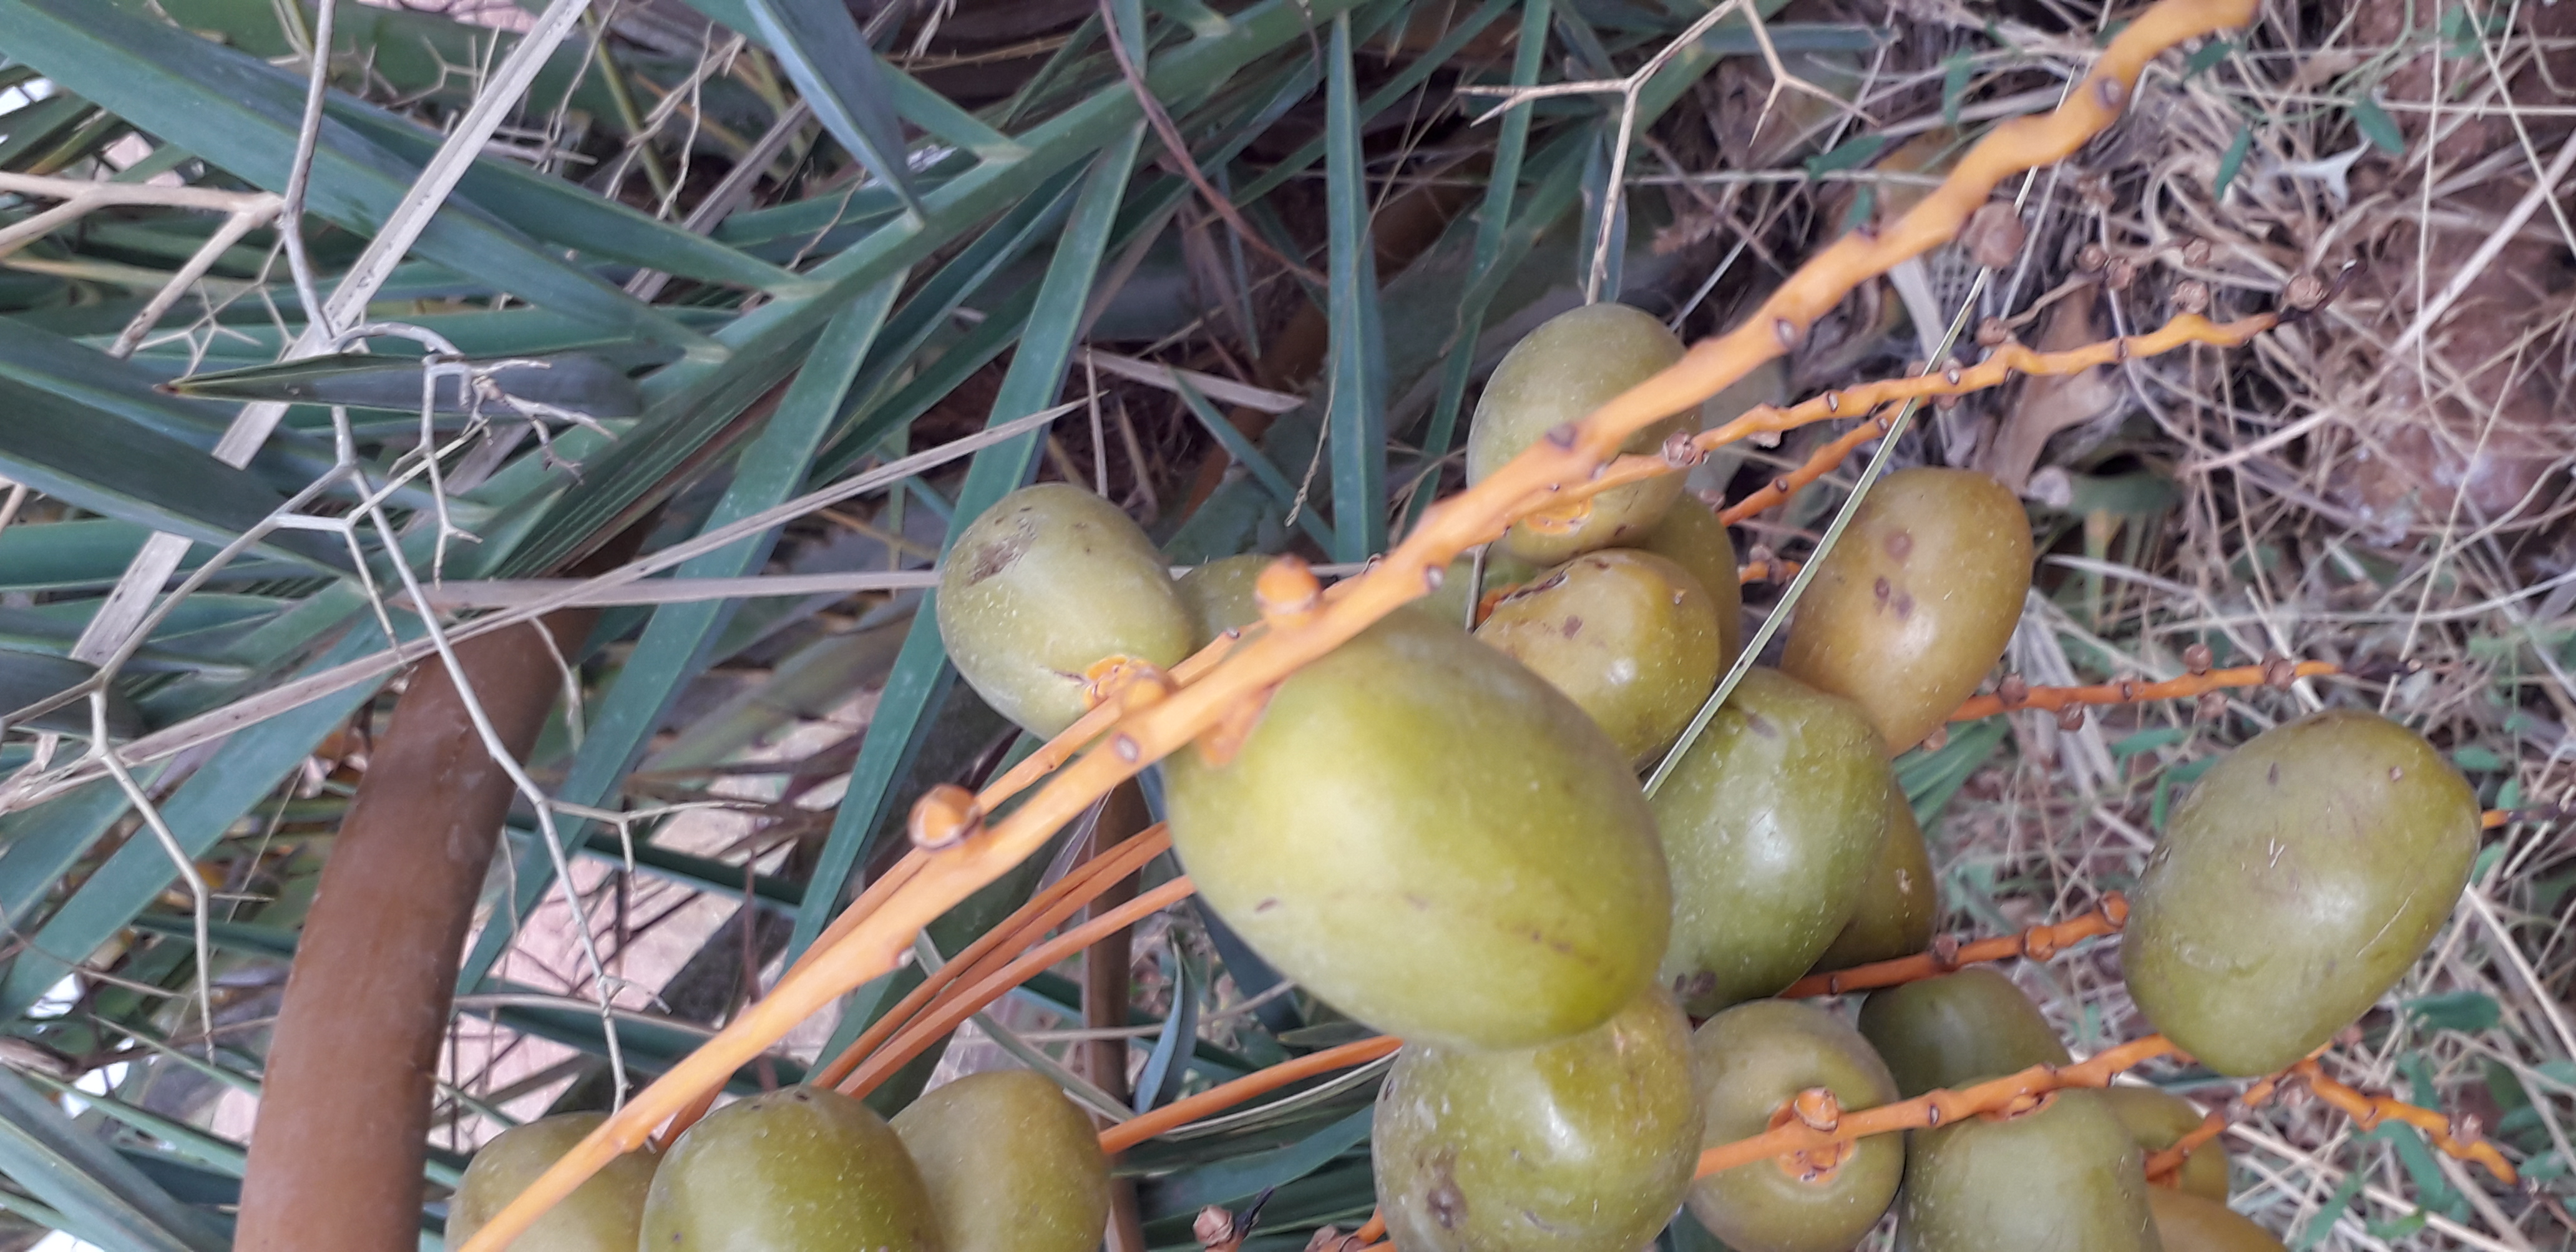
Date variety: Boufagous